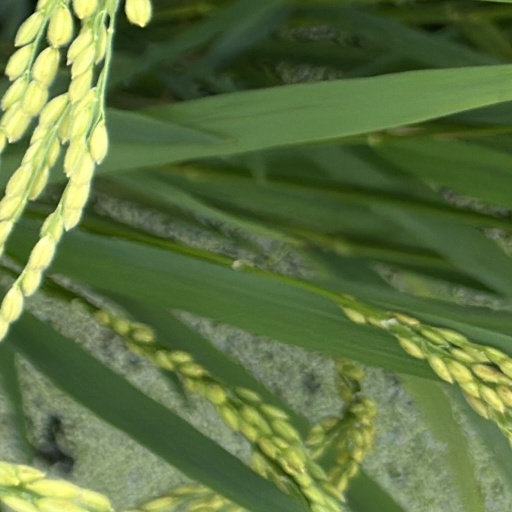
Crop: rice